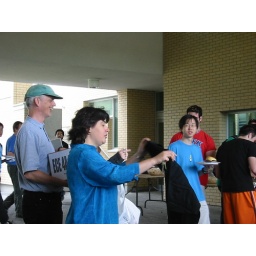
Is a brand new black Waterloo t-shirt. One of the many door prizes given away by Rosenberg.